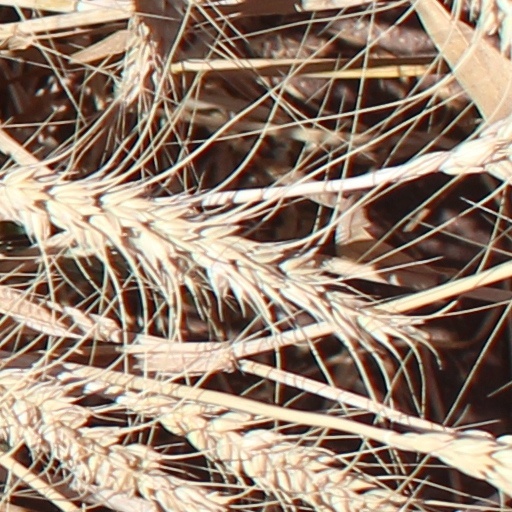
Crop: wheat